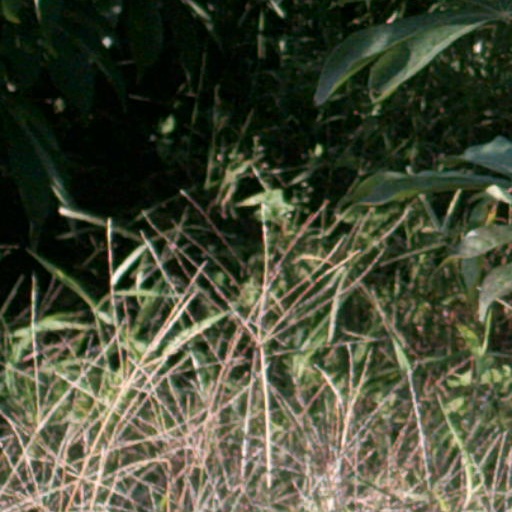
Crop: cassava